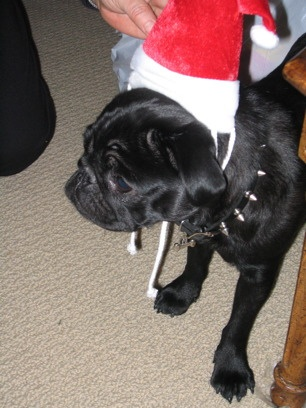
The view of a black dog wearing a Santa's hat.
there is a small black dog wearing a christmas hat
A dog standing next to a table leg wearing Santa hat.
A small pug is wearing a santa hat.
A dog that is wearing a white and red hat.